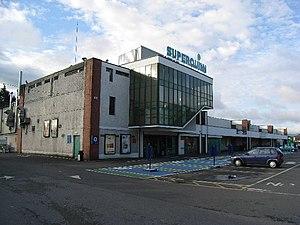
Superquinn est une chaîne de supermarché en Irlande. C'est une filiale de Musgrave Group. C'est un des sept supermarchés qui opèrent en Irlande.